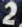
Number: 2